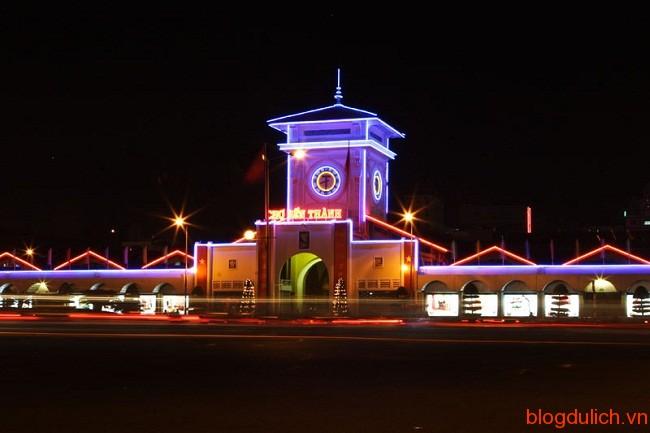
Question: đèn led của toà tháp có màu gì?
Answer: có màu xanh dương